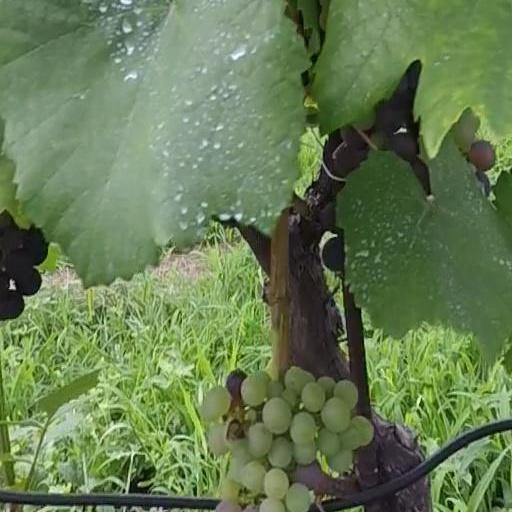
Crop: grape